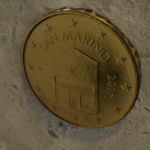
Coin value: 10cents
Country: sm
Edition: 2017